Toxicon (band)

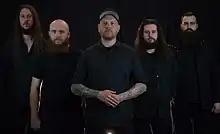
Toxicon 2021

Toxicon is an Australian heavy metal band from Geelong, Victoria, formed in 2012. The band consists of vocalist Wayne Clarris, guitarist Adam Esposti, bassist Jacob Maloney, and drummer Thomas Nunan. The band has a debut album "Purge" and a standalone single "Circling", both released to positive review and a second album, "Be The Fire & Wish For The Wind", released in 2022. The band has its own distinctive style of metal that comprises multiple subgenres, which they call "Hybrid Metal".